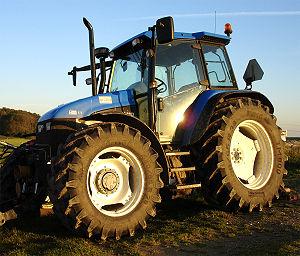
Un tracteur agricole est un véhicule automoteur, équipé de roues ou de chenilles, et qui remplit trois fonctions dans les travaux agricoles, ruraux ou forestiers :